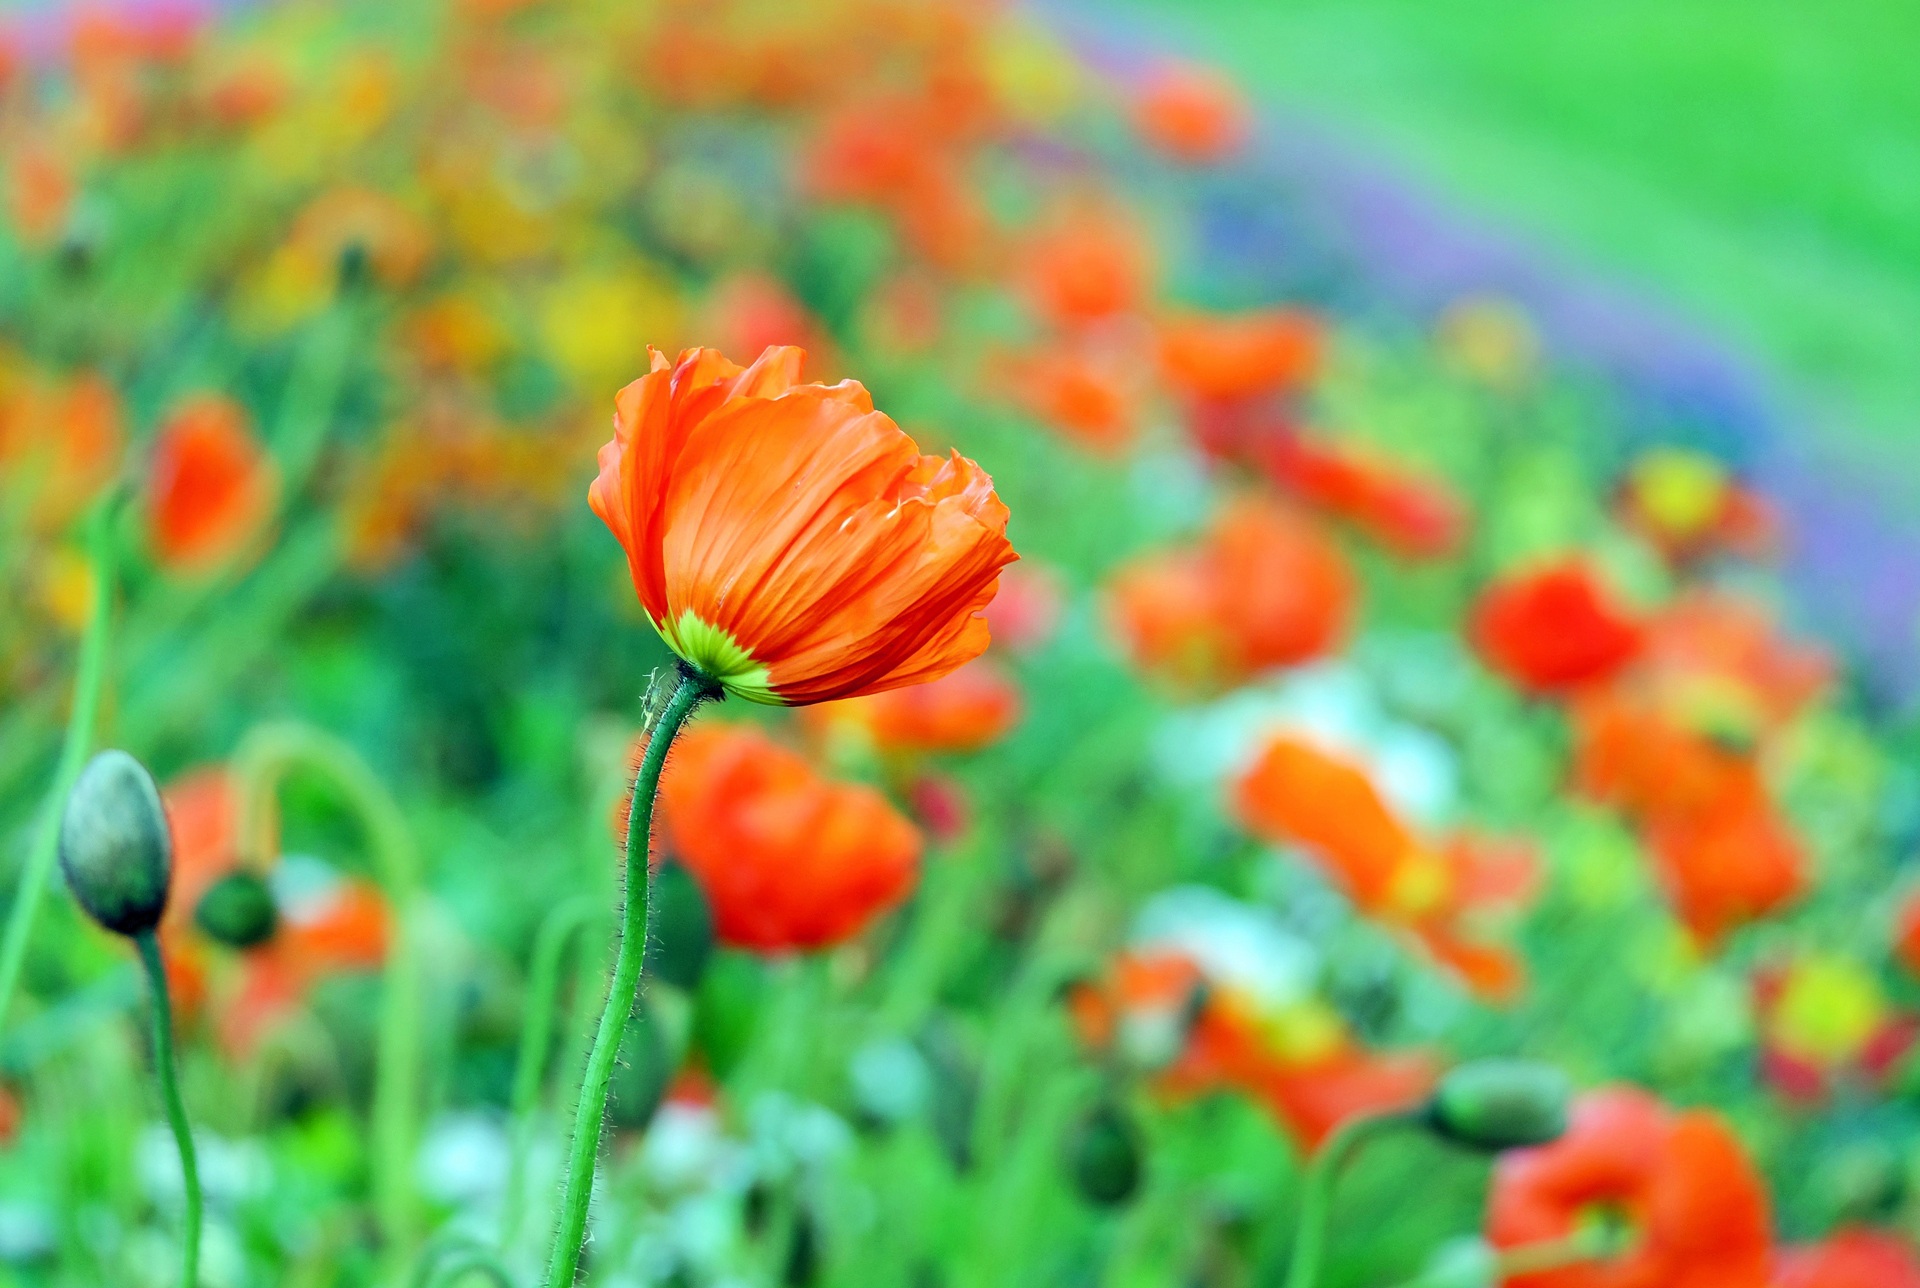
blossom, plant, field, meadow, flower, petal, bloom, spring, color, flora, wildflower, klatschmohn, poppy, coquelicot, macro photography, flowering plant, annual plant, land plant, poppy family